Sierre/Siders railway station

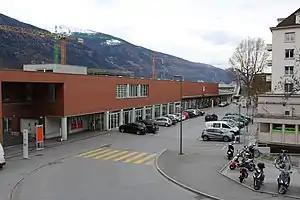
The station building in 2016

Sierre/Siders railway station is a railway station in the municipality of Sierre, in the Swiss canton of Valais. It is an intermediate stop on the Simplon line and is served by local and long-distance trains.